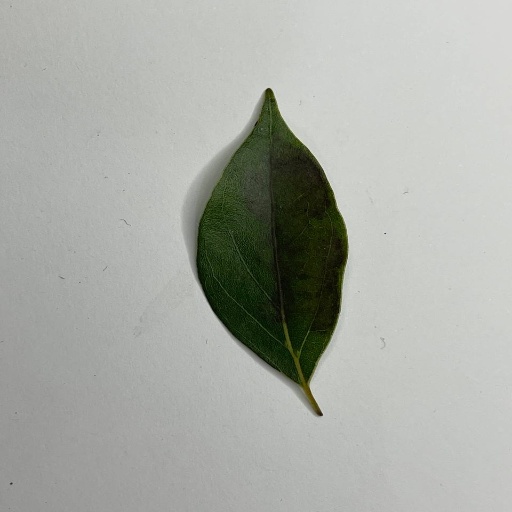
Species: Camphor
Leaf condition: Bacterial Spot